Great Goddess of Teotihuacan

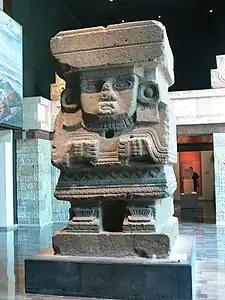
This statue is generally identified as the Great Goddess, and formerly stood near the base of the Pyramid of the Moon.

Some American Indians, such as the Pueblo and Navajo, revered what seems to be a similar deity. Referred to as the Spider Grandmother, she shares many traits with the Teotihuacan Spider Woman.